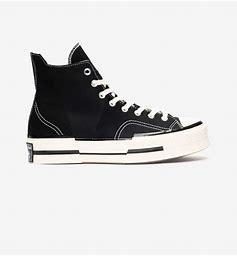
Brand: Converse
Model: Chuck 70 Canvas